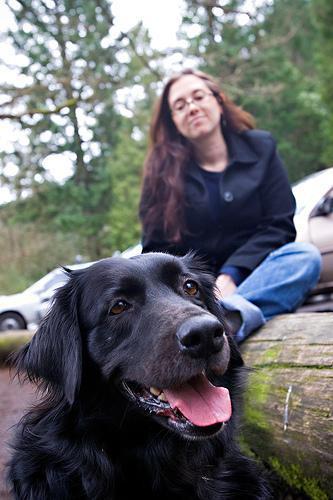
flat-coated_retriever